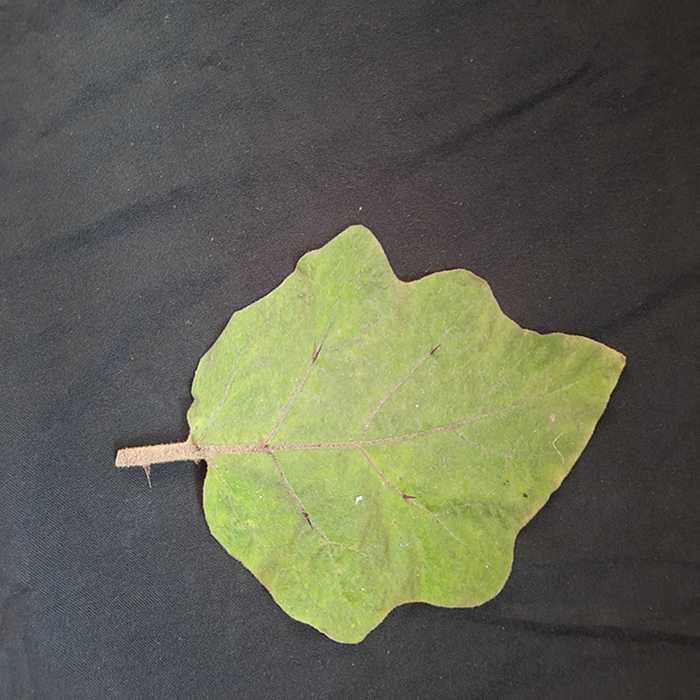
Plant: Eggplant
Label: Eggplant fresh leaf